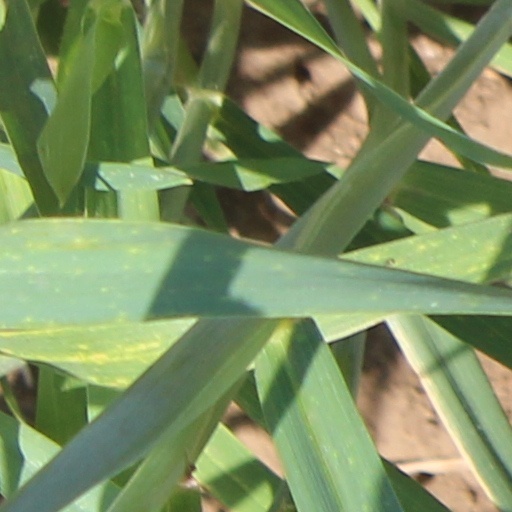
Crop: wheat